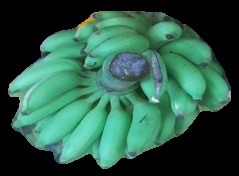
Variety: elakki-bale
Grade: grade2